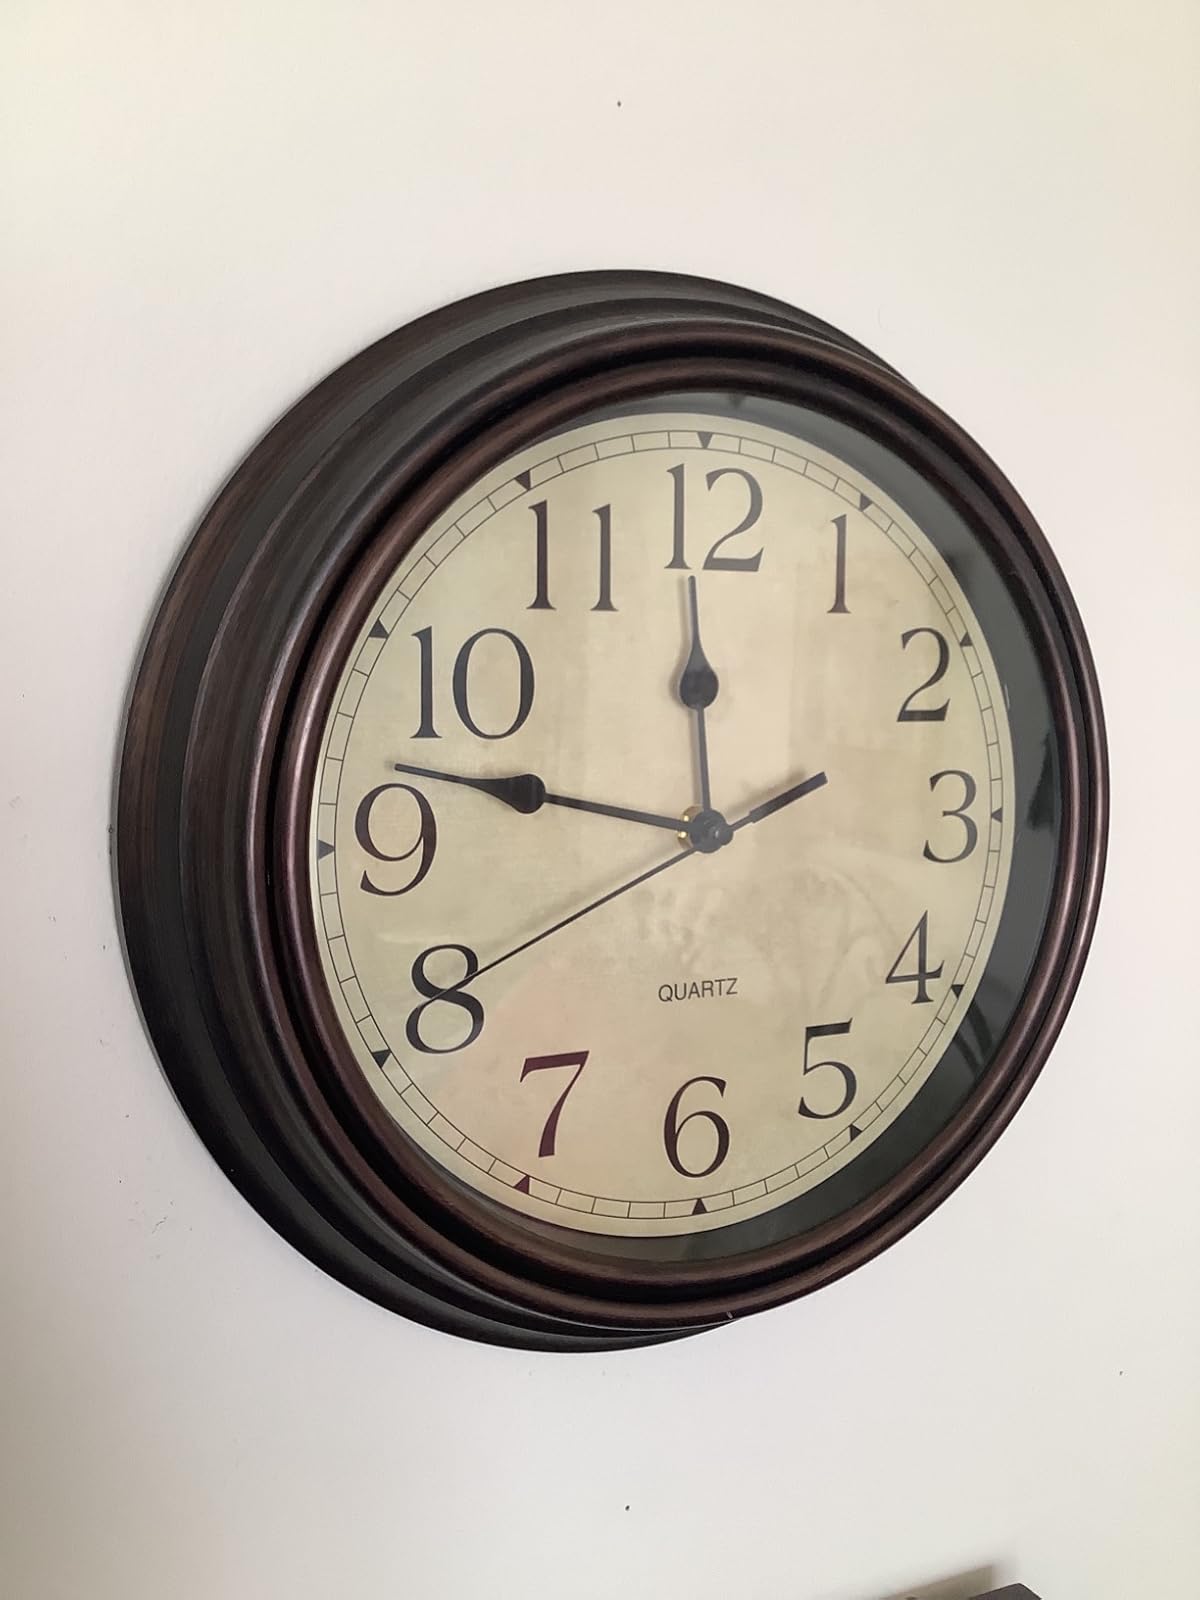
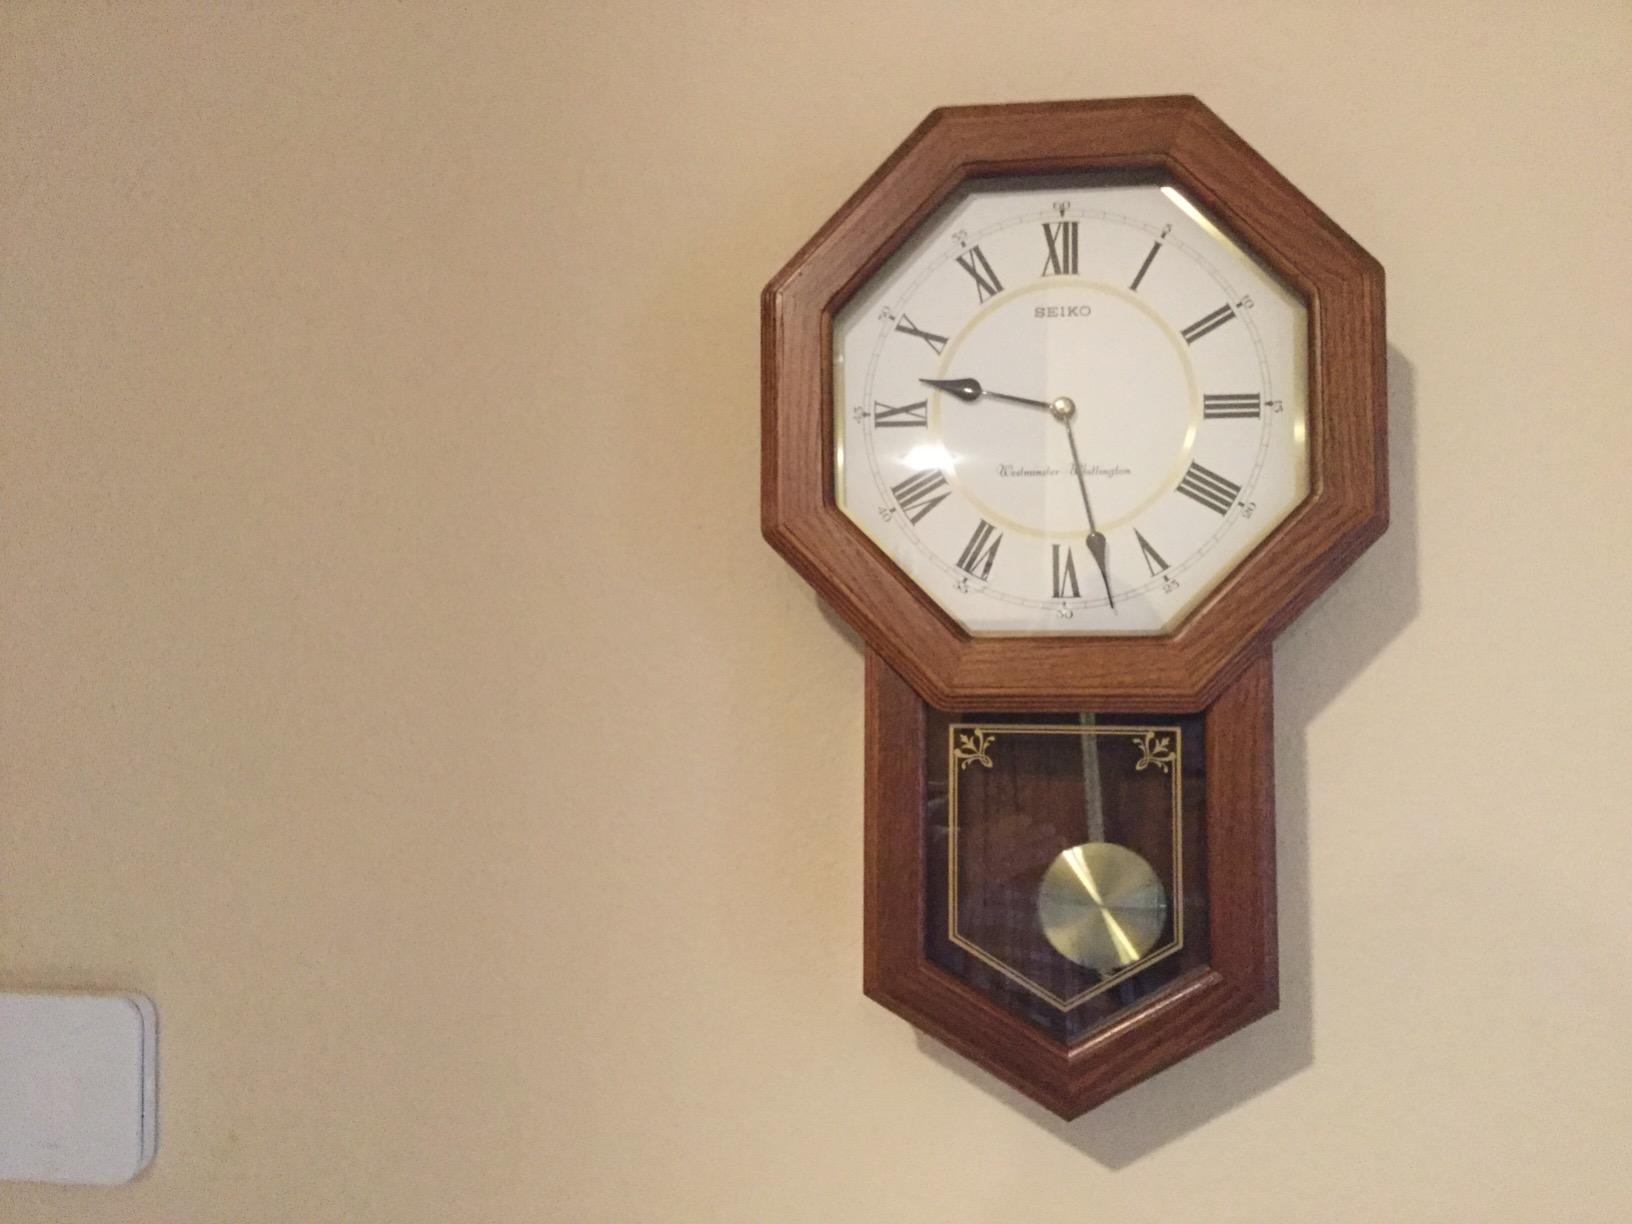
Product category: clock
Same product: no